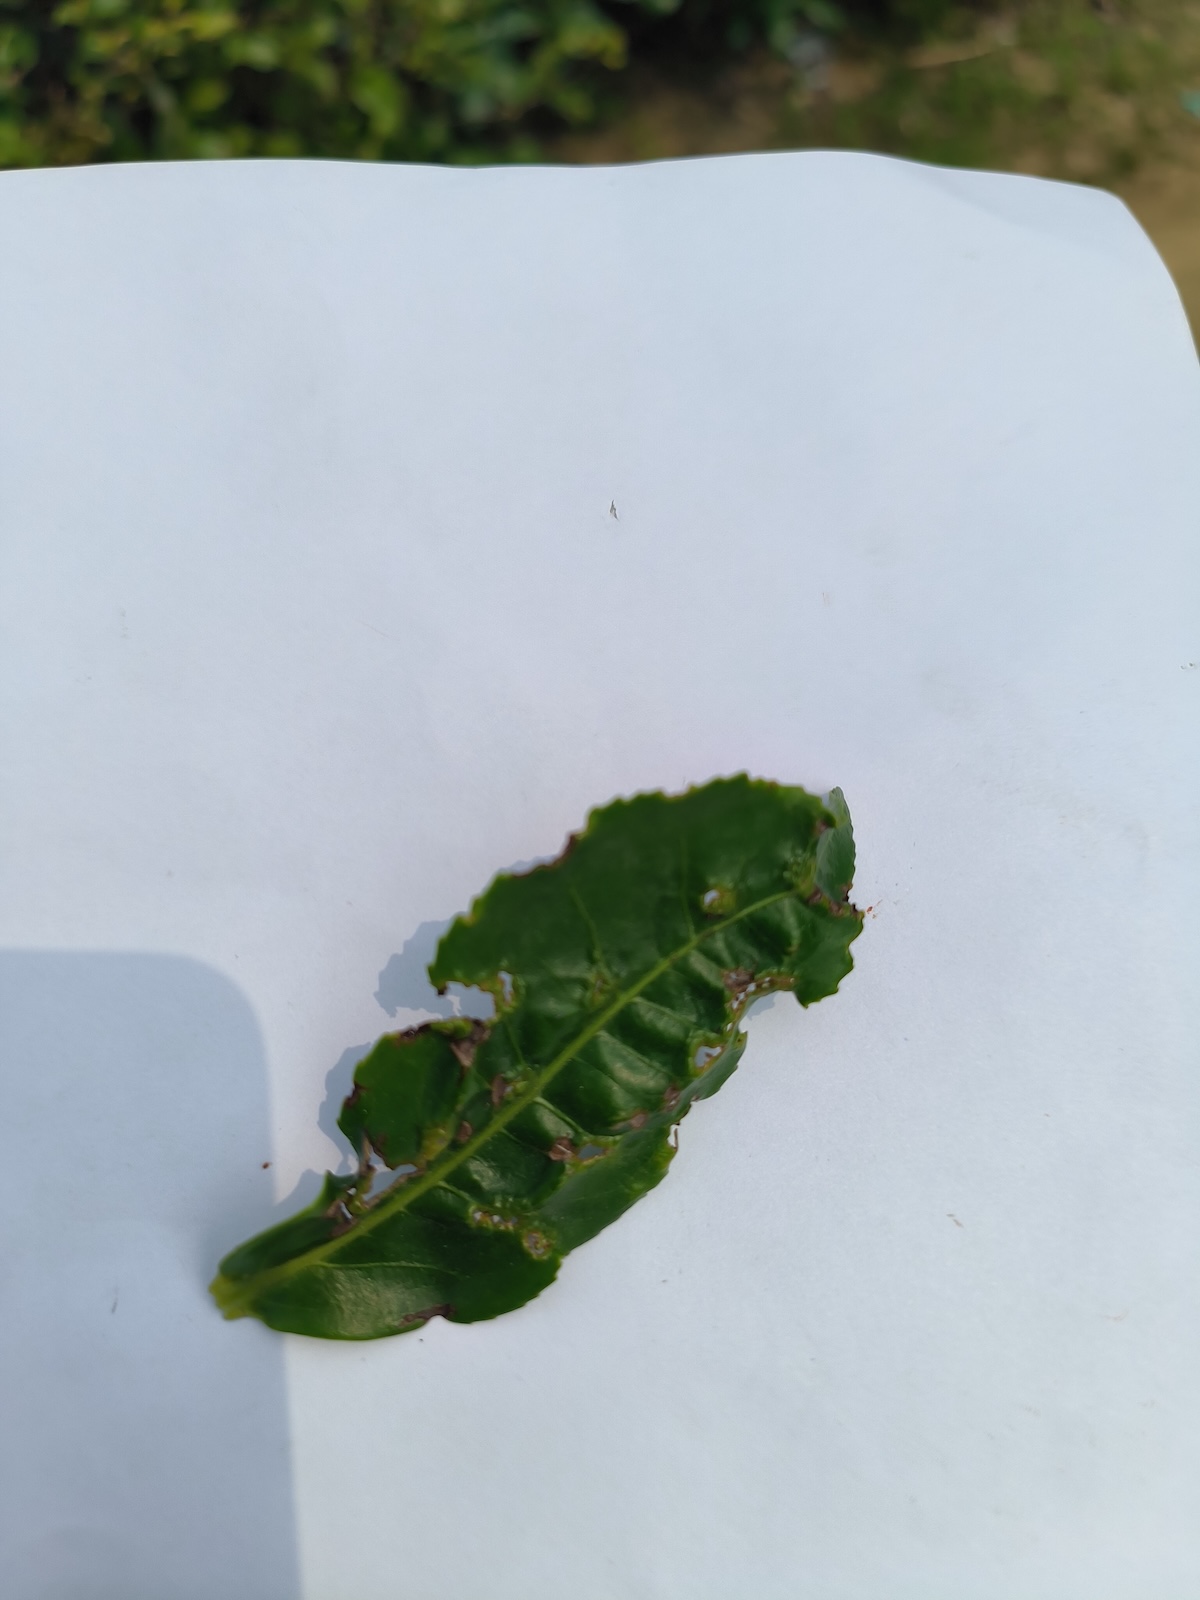
Label: Green mirid bug